Mexican Americans

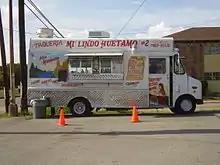
Food truck Mi Lindo Huetamo No. 2, in Houston, Texas.

Soccer is a major sport for many Mexican Americans, with some supporting or even playing for the Mexican national team. Fastpitch softball has also been played by some Mexican American communities for several decades, contributing to cultural and social solidarity.